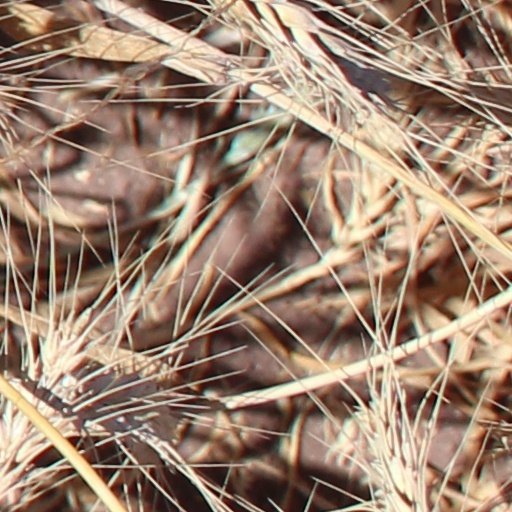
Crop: wheat